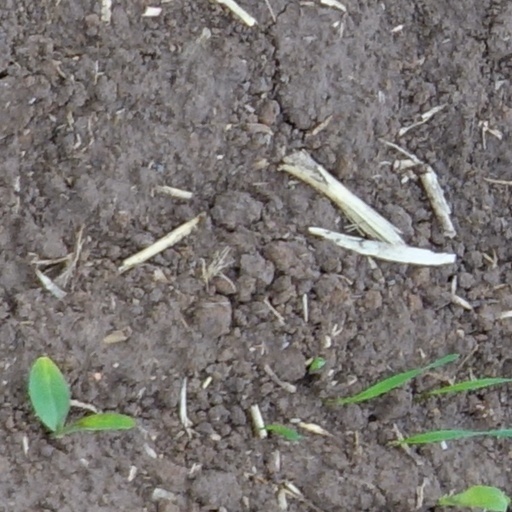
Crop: wheat